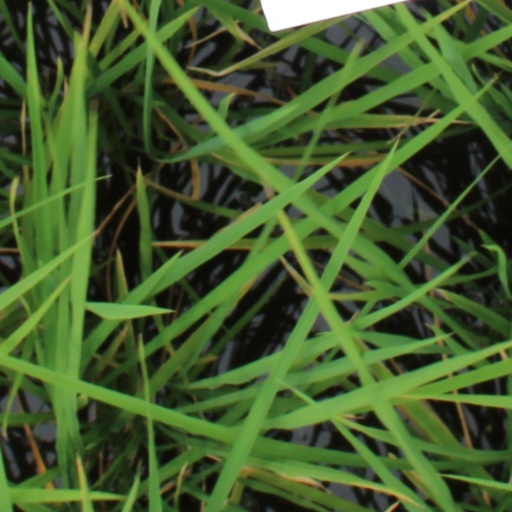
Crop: rice